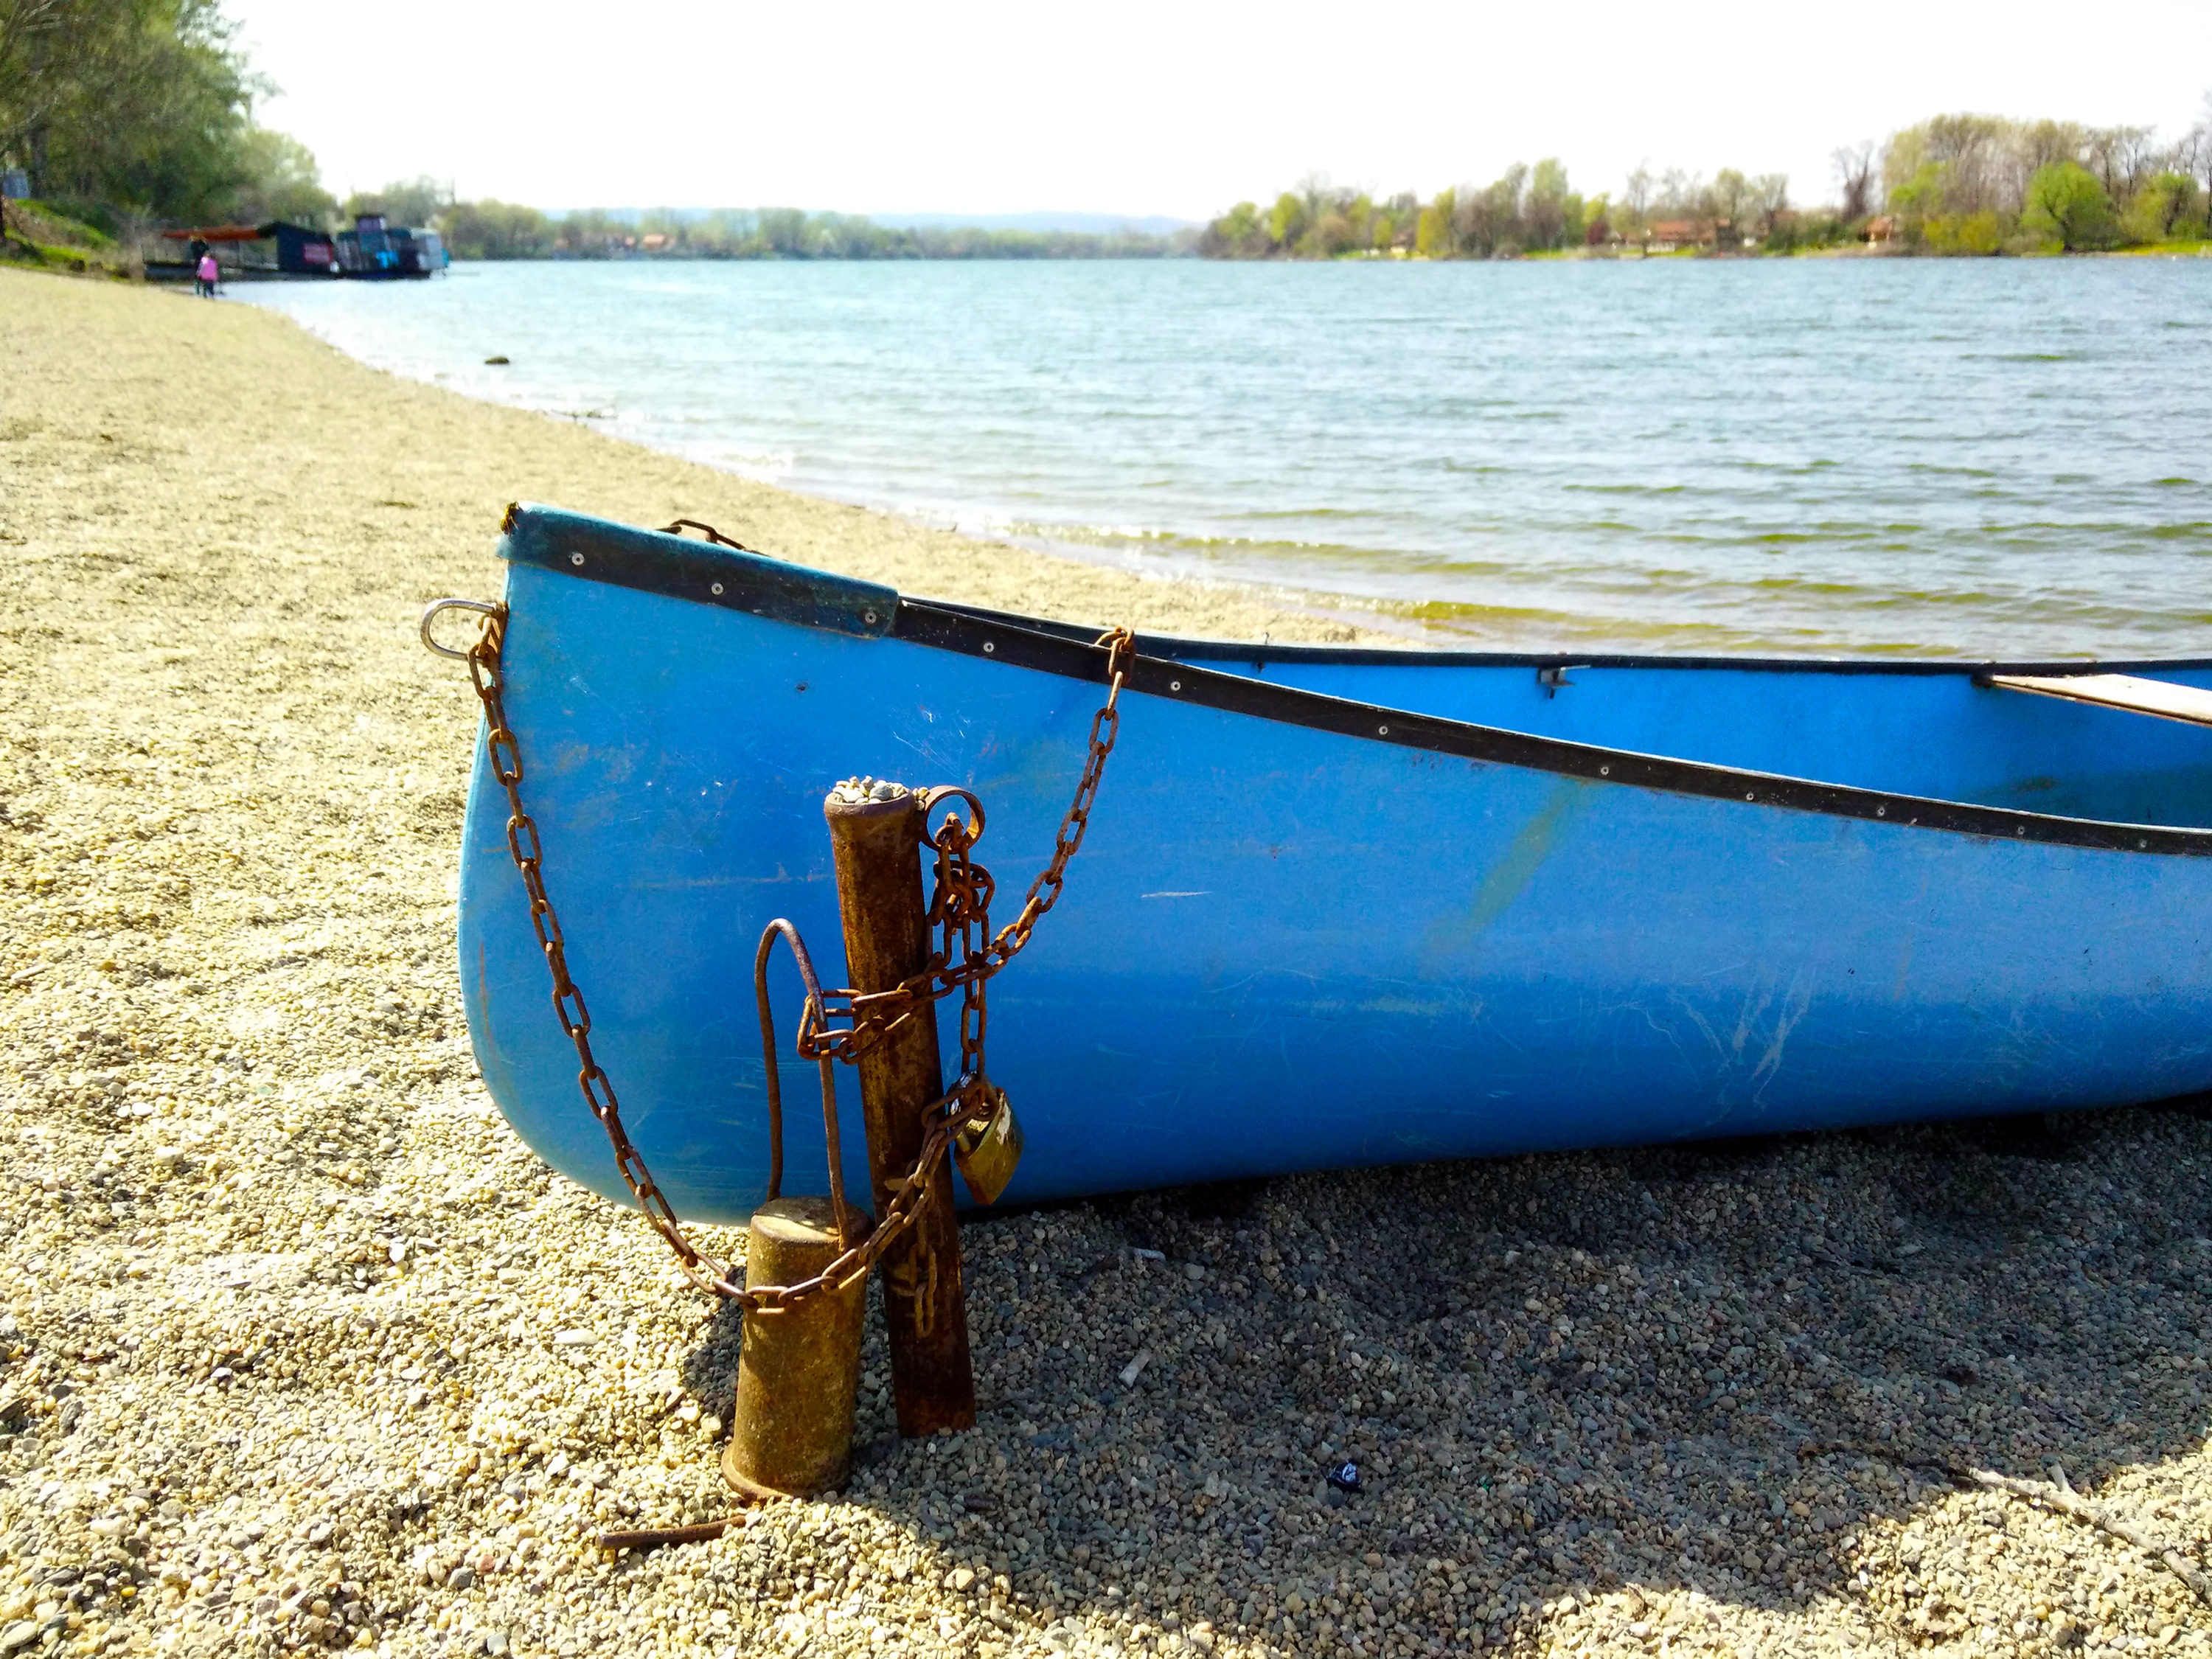
beach, sea, boat, lake, canoe, paddle, vehicle, sports equipment, serbia, boating, watercraft, dinghy, watercraft rowing, srebrno jezero